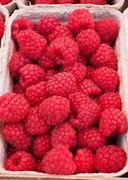
Label: raspberry